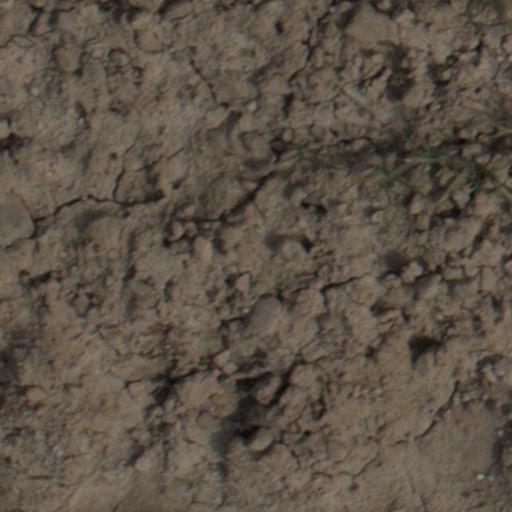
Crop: wheat